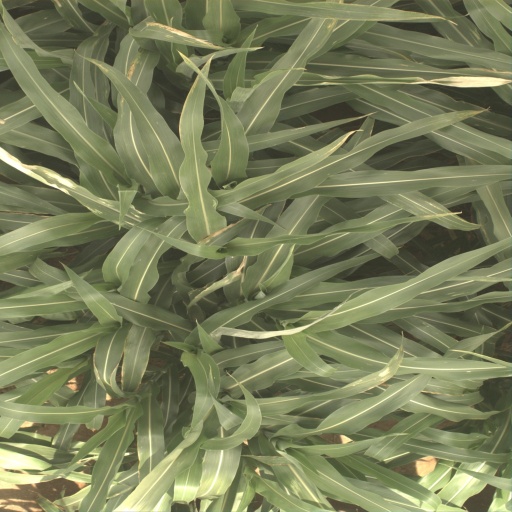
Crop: sorghum